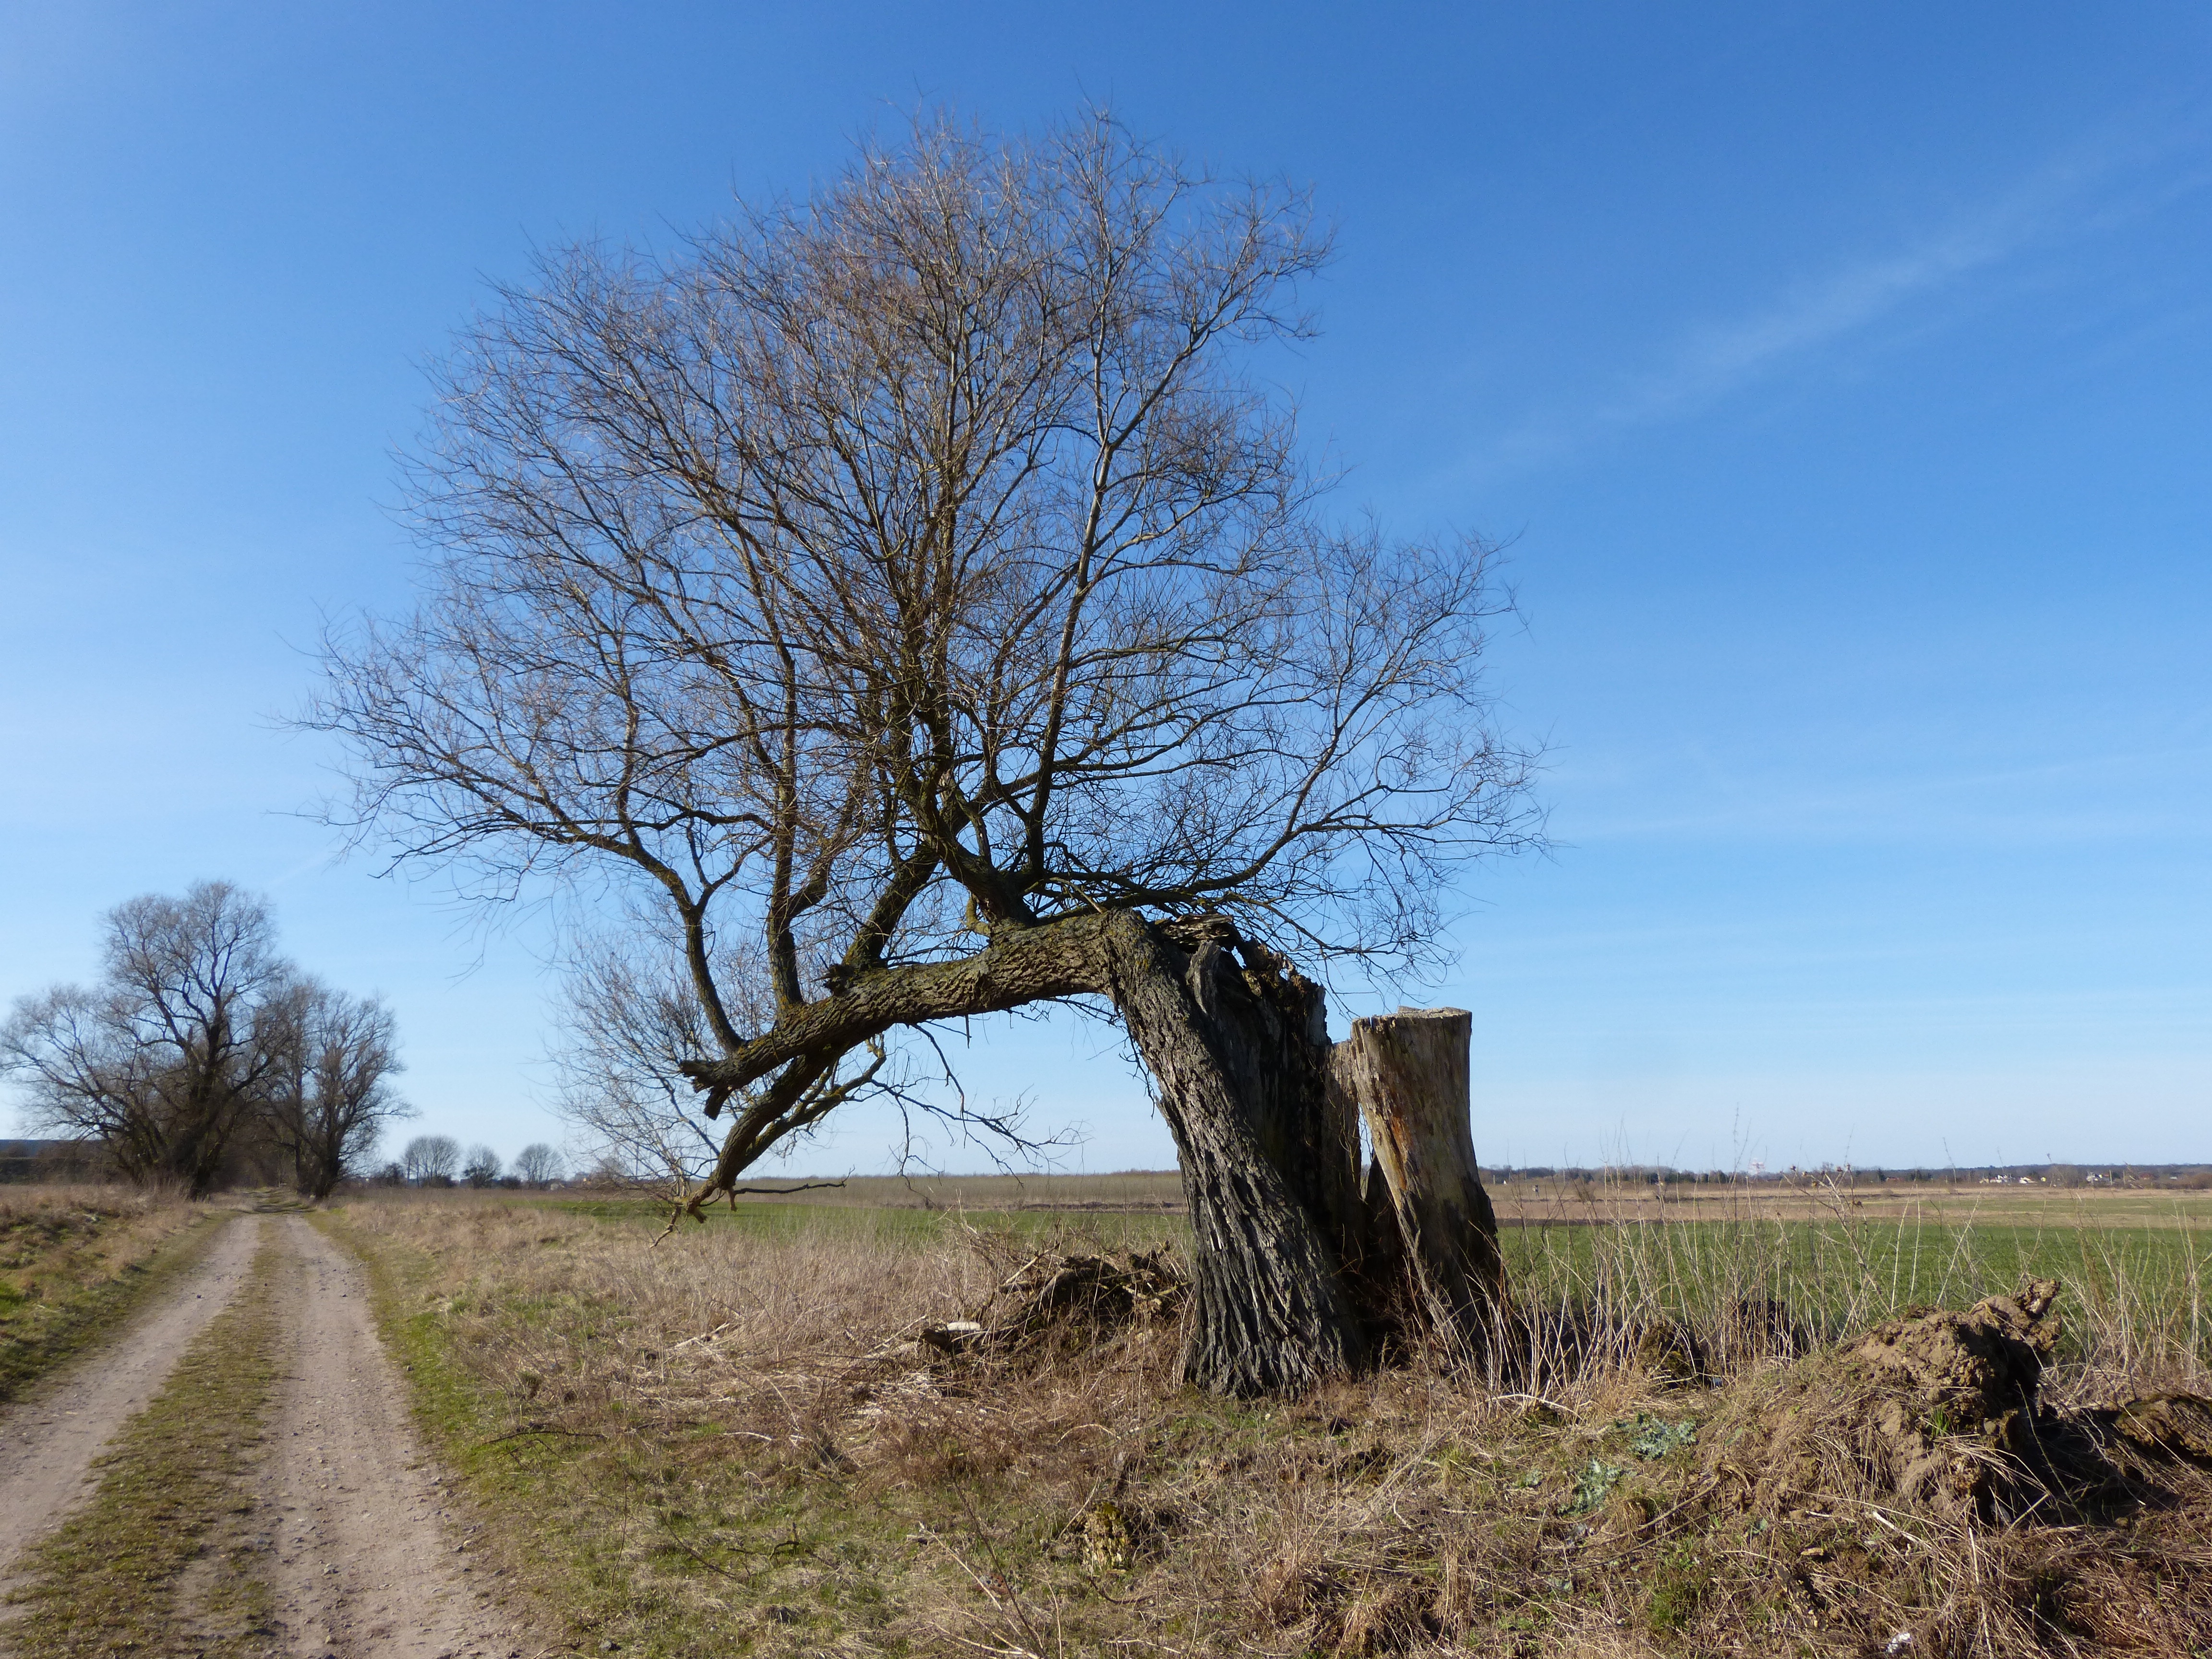
landscape, tree, nature, grass, wilderness, plant, field, prairie, hill, soil, savanna, split, rural area, lightning weft, natural environment, woody plant